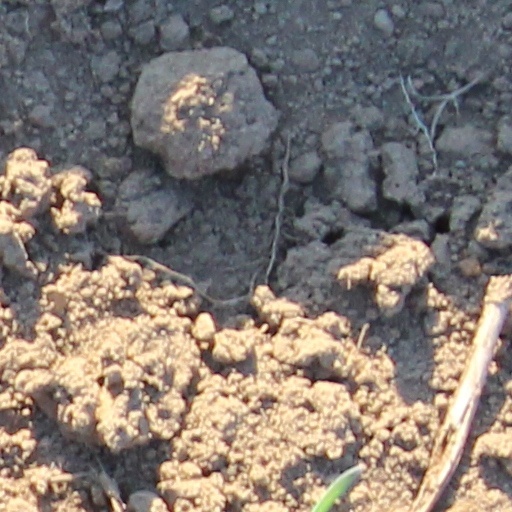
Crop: wheat